Achaemenes

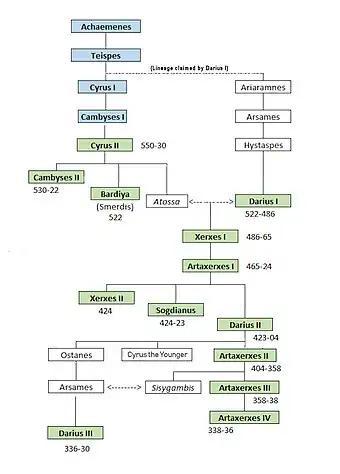
Position of Achaemenes in the Achaemenid lineage.

Achaemenes was the progenitor (apical ancestor) of the Achaemenid dynasty of rulers of Persia.